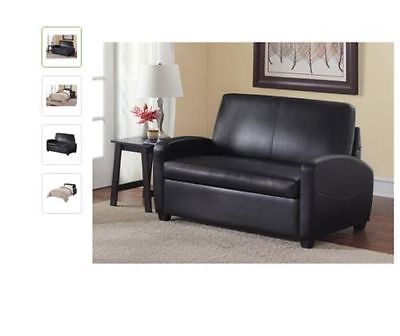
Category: sofa